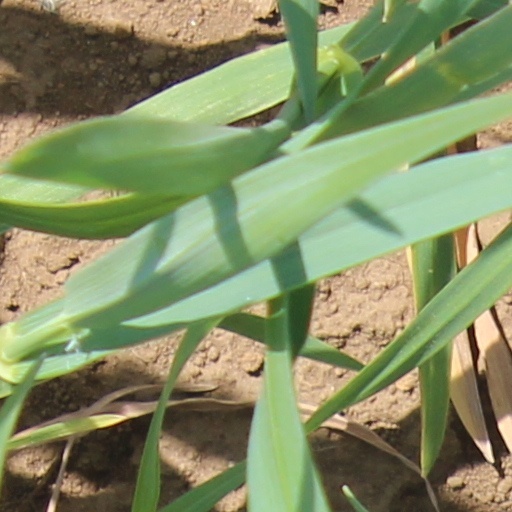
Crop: wheat